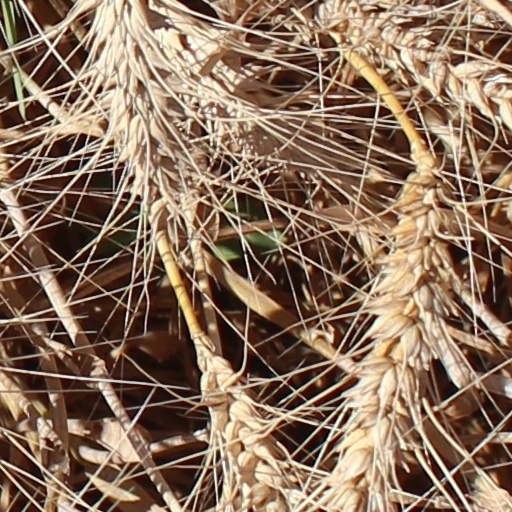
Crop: wheat